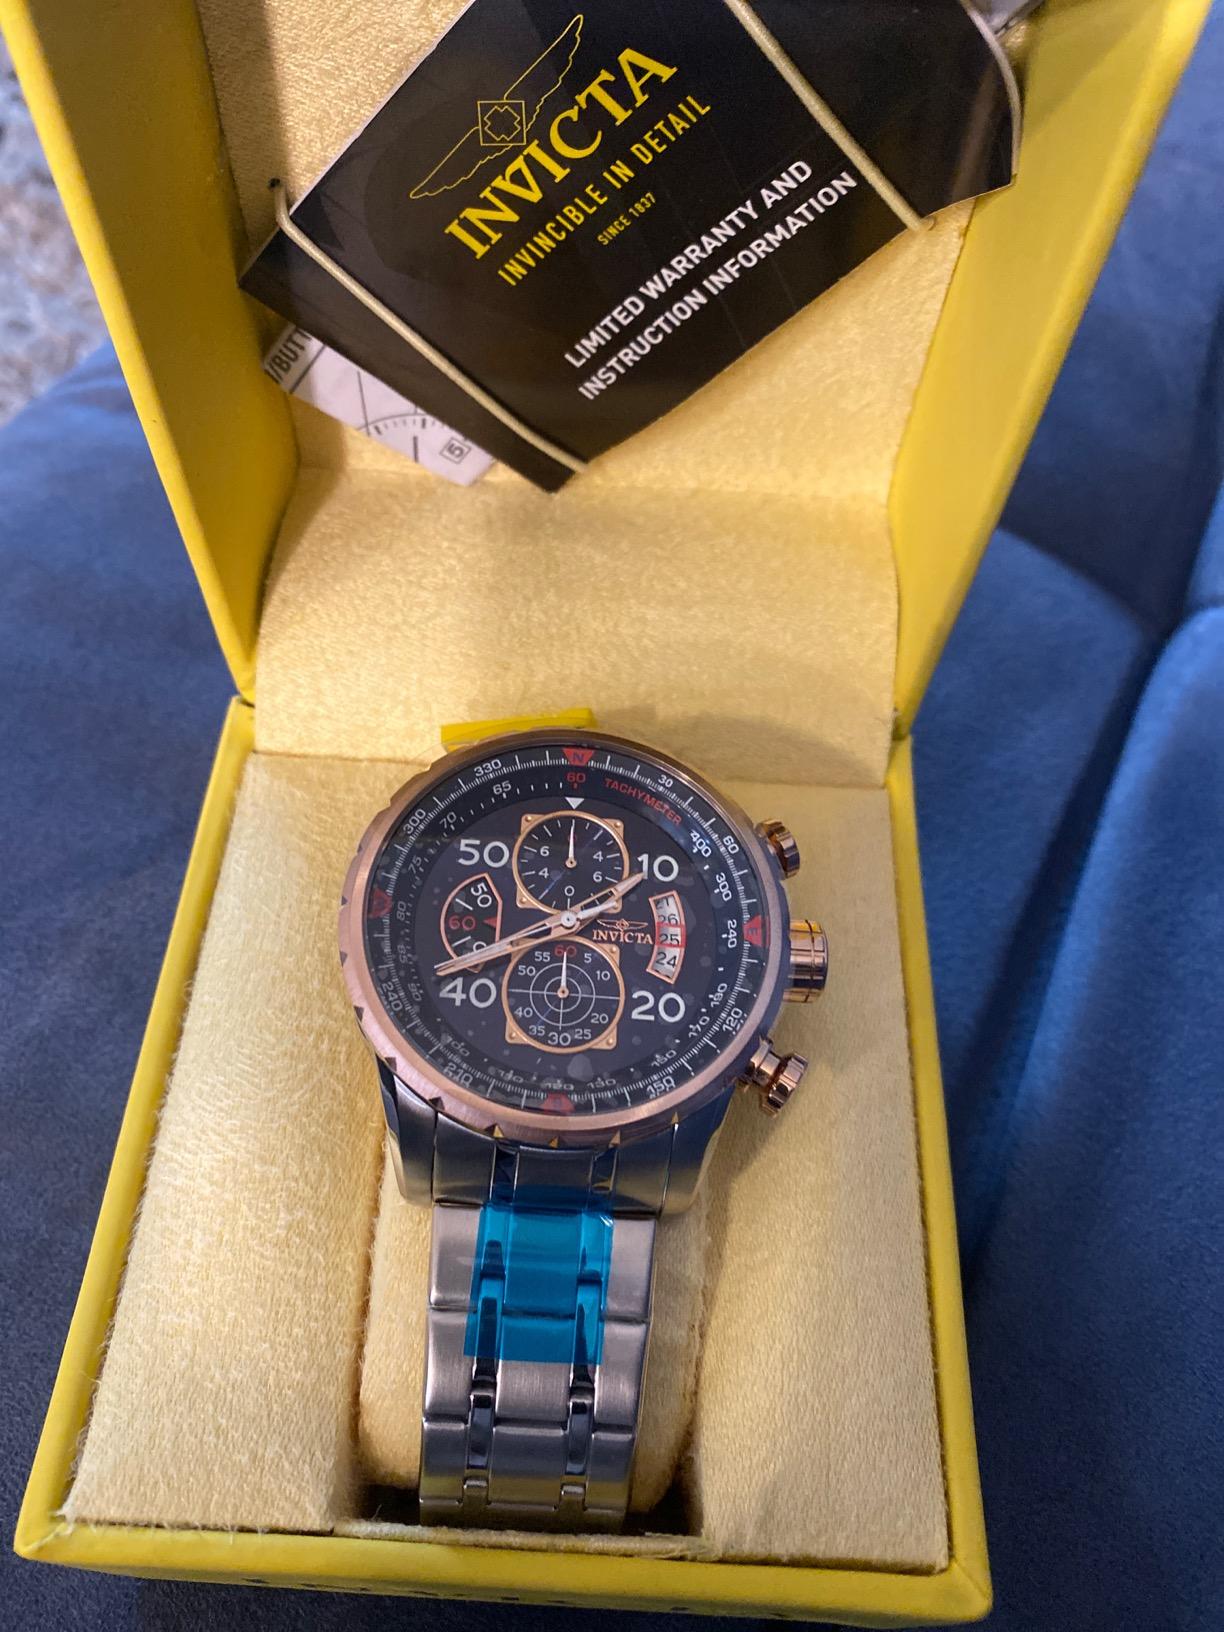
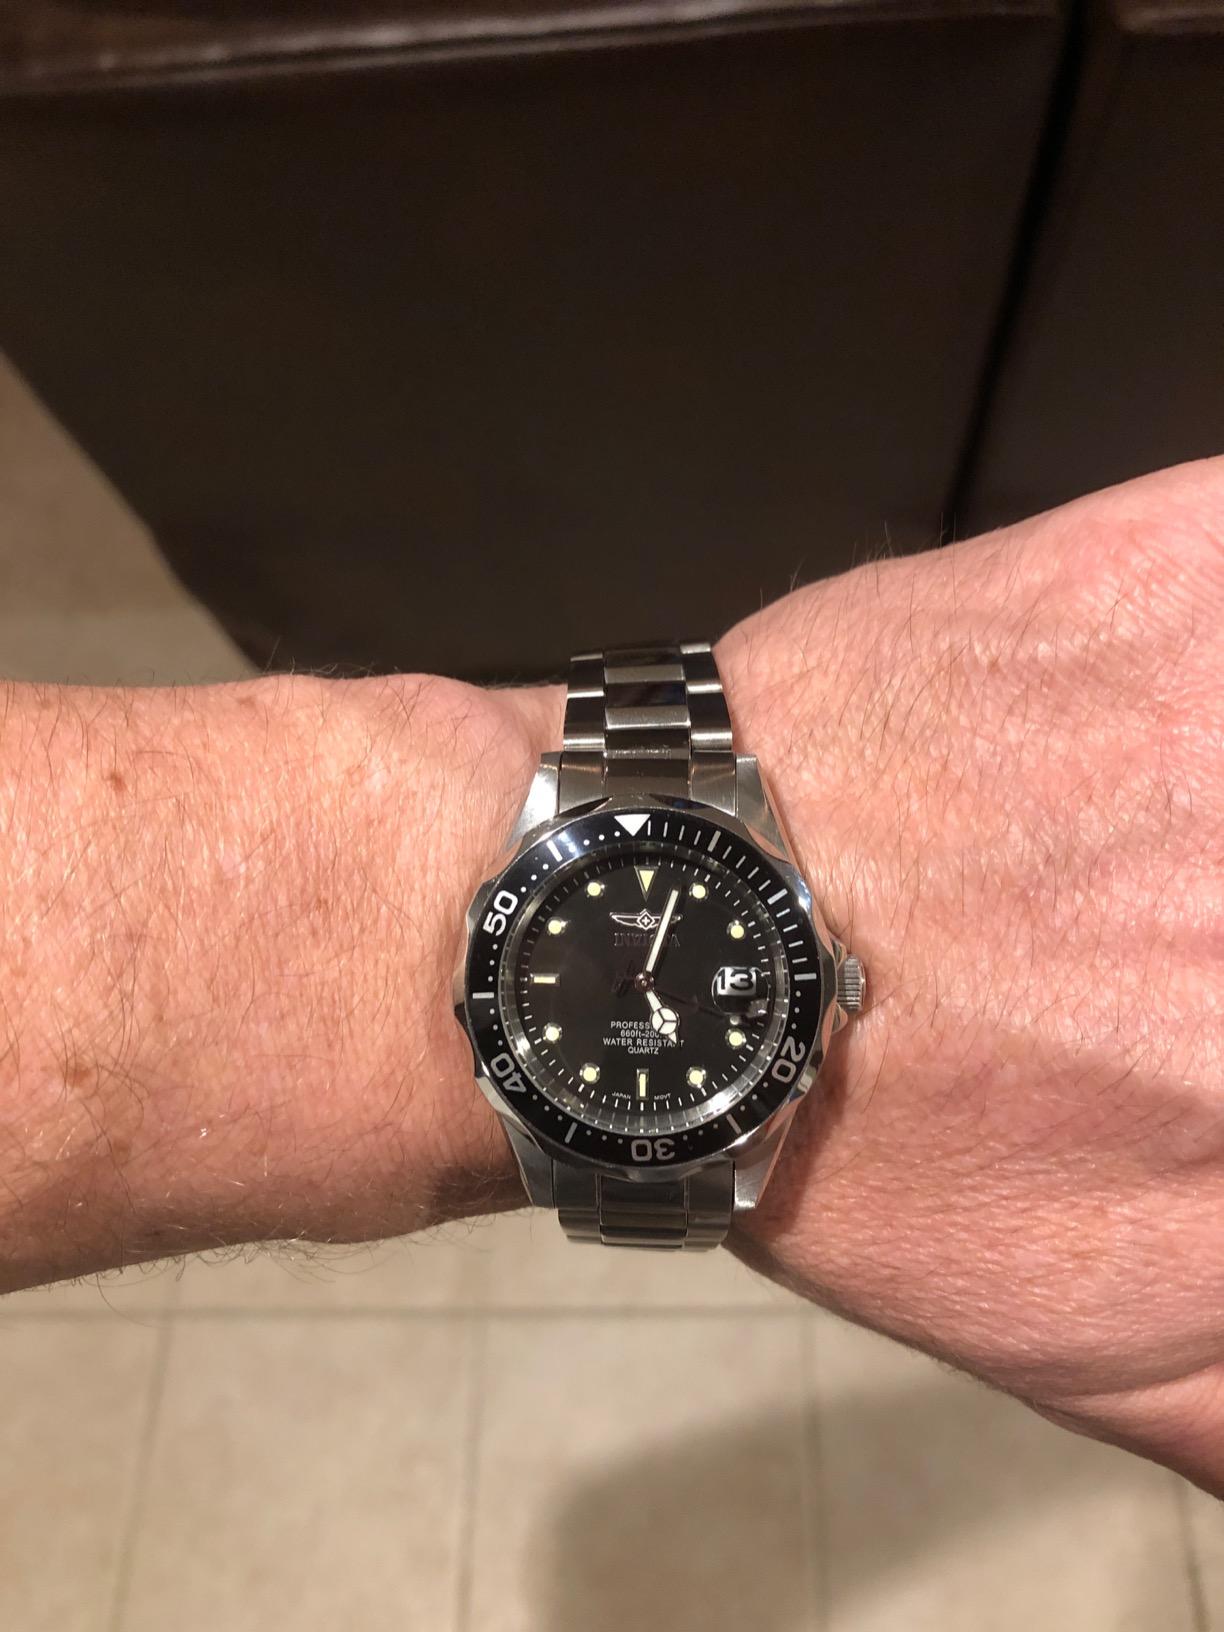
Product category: accessories_watch
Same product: no